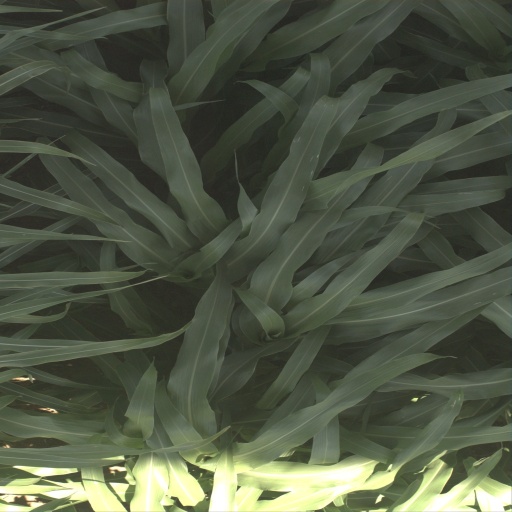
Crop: sorghum